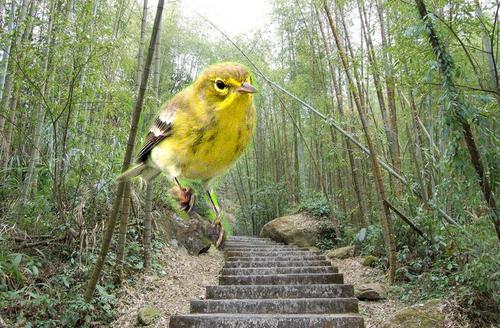
Bird species: Magnolia_Warbler
Bird type: landbird
Background: land